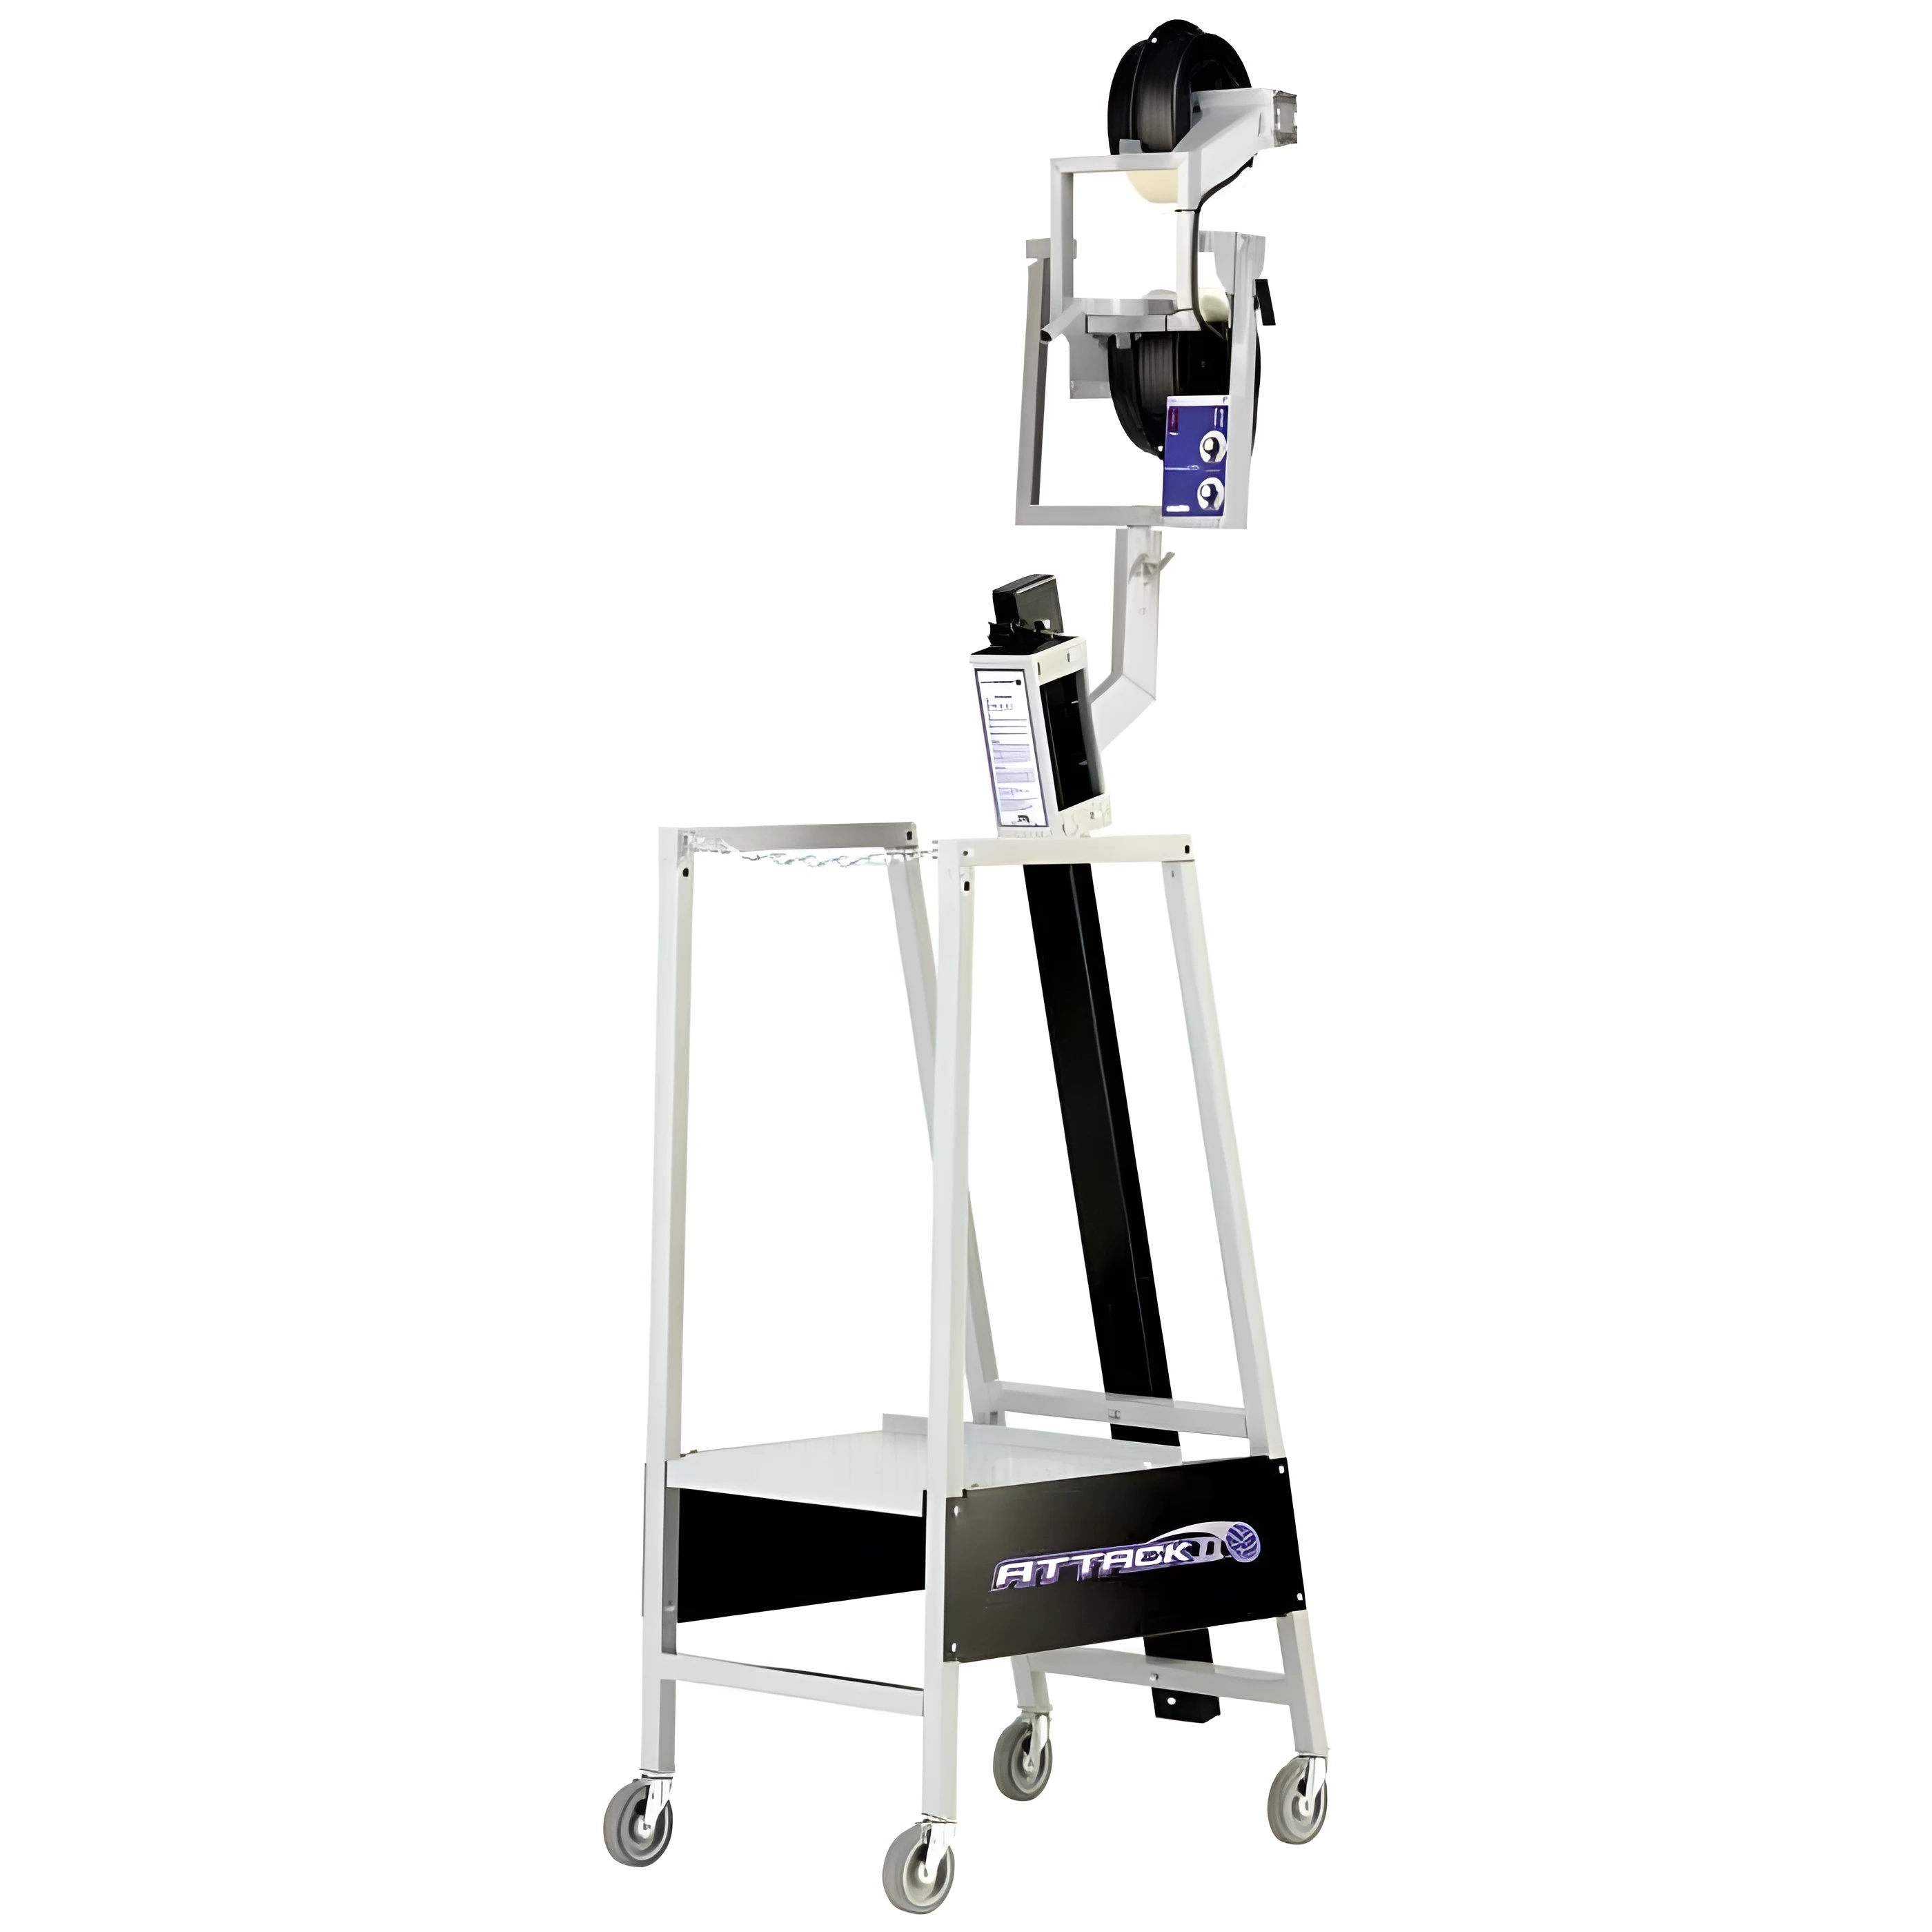
Sports Attack Total Attack Volleyball Serving Machine
Brand: Sports Attack
Elevate Your Game with the Sports Attack Volleyball Serving Machine Features: High Speed Serves: Shoots jump serves at up to 90 MPH with topspin, floaters, and breaking sidespin. Three-Wheel Precision: Provides accurate ball handling for reliable serve, set and spike practice. No two shots are the same with horizontal and vertical movement to simulate targeted training and real-game scenarios. Built to Last: Rust-resistant steel frame; non-slip diamond plate platform provides a stable, solid surface Mobility & compact storage- oversized rolling wheels & removable throwing head Product Description: Built to cater to the needs of the highest levels of volleyball training, the Total Attack Volleyball Serving Machine features the following: Developed in conjunction with the best collegiate and internationals coaches, this three wheel system is the only product that delivers the force, precision, and repeatability needed for serve receive, digging and spiking drills. After all, it replicates game conditions, which helps players improve their reaction time, positioning, and performance overall on the court. With fun speeds of up to 90 MPH, the Total Attack rips out jump serves, breaking sidespin, floaters, and topspin serves to challenge receivers your highest levels. Its three-wheeled system provides speed of adjustments in spin, speed, and trajectory making it perfect for use during professional practice sessions. Coaches can easily relocate the machine along the baseline to alter serving angles, acclimating players for real match conditions. Set drills are not its only focus; it also shines at spiking. Simulating real angles and speeds, the machine trains defenders to dig while delivering true, soft, and spinless sets at adjustable heights. Rather than releasing balls from the floor like some training machines, the Total Attack sets them at players’ sweet spots, so that players train in real-game conditions. This machine is built with durability and stability in mind. The frame is constructed from rust-resistant, powder-coated steel tubing, and the platform has a 16-gauge, diamond plate, non-slip surface. Wider base and optimum center of gravity guarantee good stability even when it is serving at high speed. The mobility and storage provided by Total Attack makes it a valuable addition to anyone's training facility. Big rolling wheels let you roll it in and out, and it can fit through any standard 3-foot door for secure indoor storage. In addition, the throwing head is removable, which provides even more compact storage. Additional protective cover may be purchased separately. Easy enough for assistant coaches, players or even parents to use, the Total Attack gives head coaches time to concentrate on tweaking player development at the highest level. This flexibility allows teams to maximize training minutes, solidify their techniques, and practice new drills to fortify all areas of the game. the Total Attack Volleyball Serving Machine is a trusted choice among thousands of premier volleyball programs across the globe when it comes to intensive skill training to increase player performance. Used for high school, college, club, or professional teams, this machine is the best way to maximize your volleyball skills and play it like the game. Unmatched Training Precision The Sports Attack Volleyball Serving Machine offers athletes an innovative training experience. With its advanced technology, it consistently delivers accurate serves, allowing players to perfect their reception and attack techniques. This consistency is crucial because it enables athletes to focus on improving their skills without worrying about variable serve quality. Moreover, the serving machine can be easily adjusted for various speeds and angles, providing a comprehensive training session. As a result, athletes find themselves more prepared for real-game scenarios. Benefits for All Skill Levels Whether you are a beginner looking to develop fundamental skills or an advanced player refining your techniques, the Sports Attack Volleyball Serving Machine is designed for you. Its versatility allows users to simulate different game situations, making it an excellent tool for athletes of all ages. By providing consistent serving patterns, it helps players build confidence, and this confidence is essential on the court. Hence, athletes can improve their reaction times and overall gameplay, ensuring they are always at the top of their game. Durability and Portability This serving machine is built to withstand rigorous training sessions. Made with high-quality materials, the Sports Attack Volleyball Serving Machine is not only durable but also easy to transport. This design means that you can take it to practice or games effortlessly. Because it is portable, teams can enhance their practice sessions anywhere, leading to improved teamwork and skills. Therefore, having such a reliable training tool at your disposal is invaluable for aspiring volleyball players.
Category: Sporting Goods > Athletics > Volleyball > Volleyball Training Aids > Volleyball Ball Machines